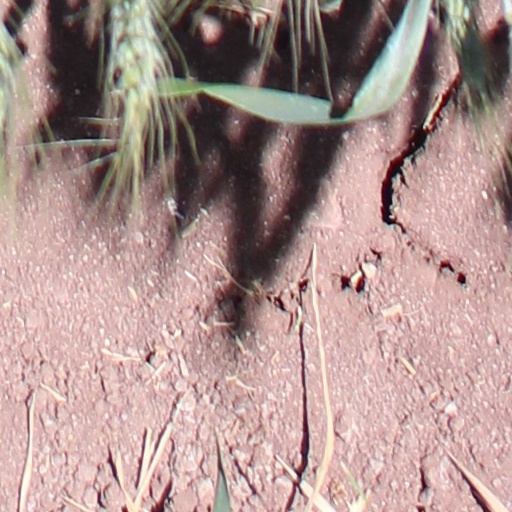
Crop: wheat